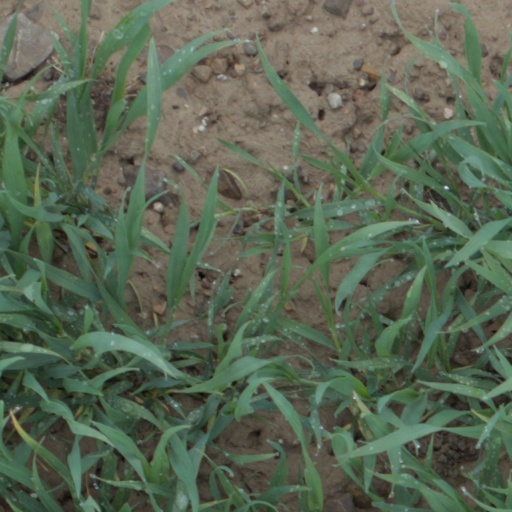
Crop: wheat